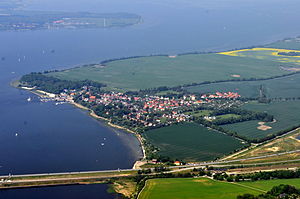
Altefähr
Altefähr (2011)
Altefähr er en by og kommune i det nordøstlige Tyskland, beliggende under Landkreis Vorpommern-Rügen på øen Rügen. Landkreis Vorpommern-Rügen ligger i delstaten Mecklenburg-Vorpommern.